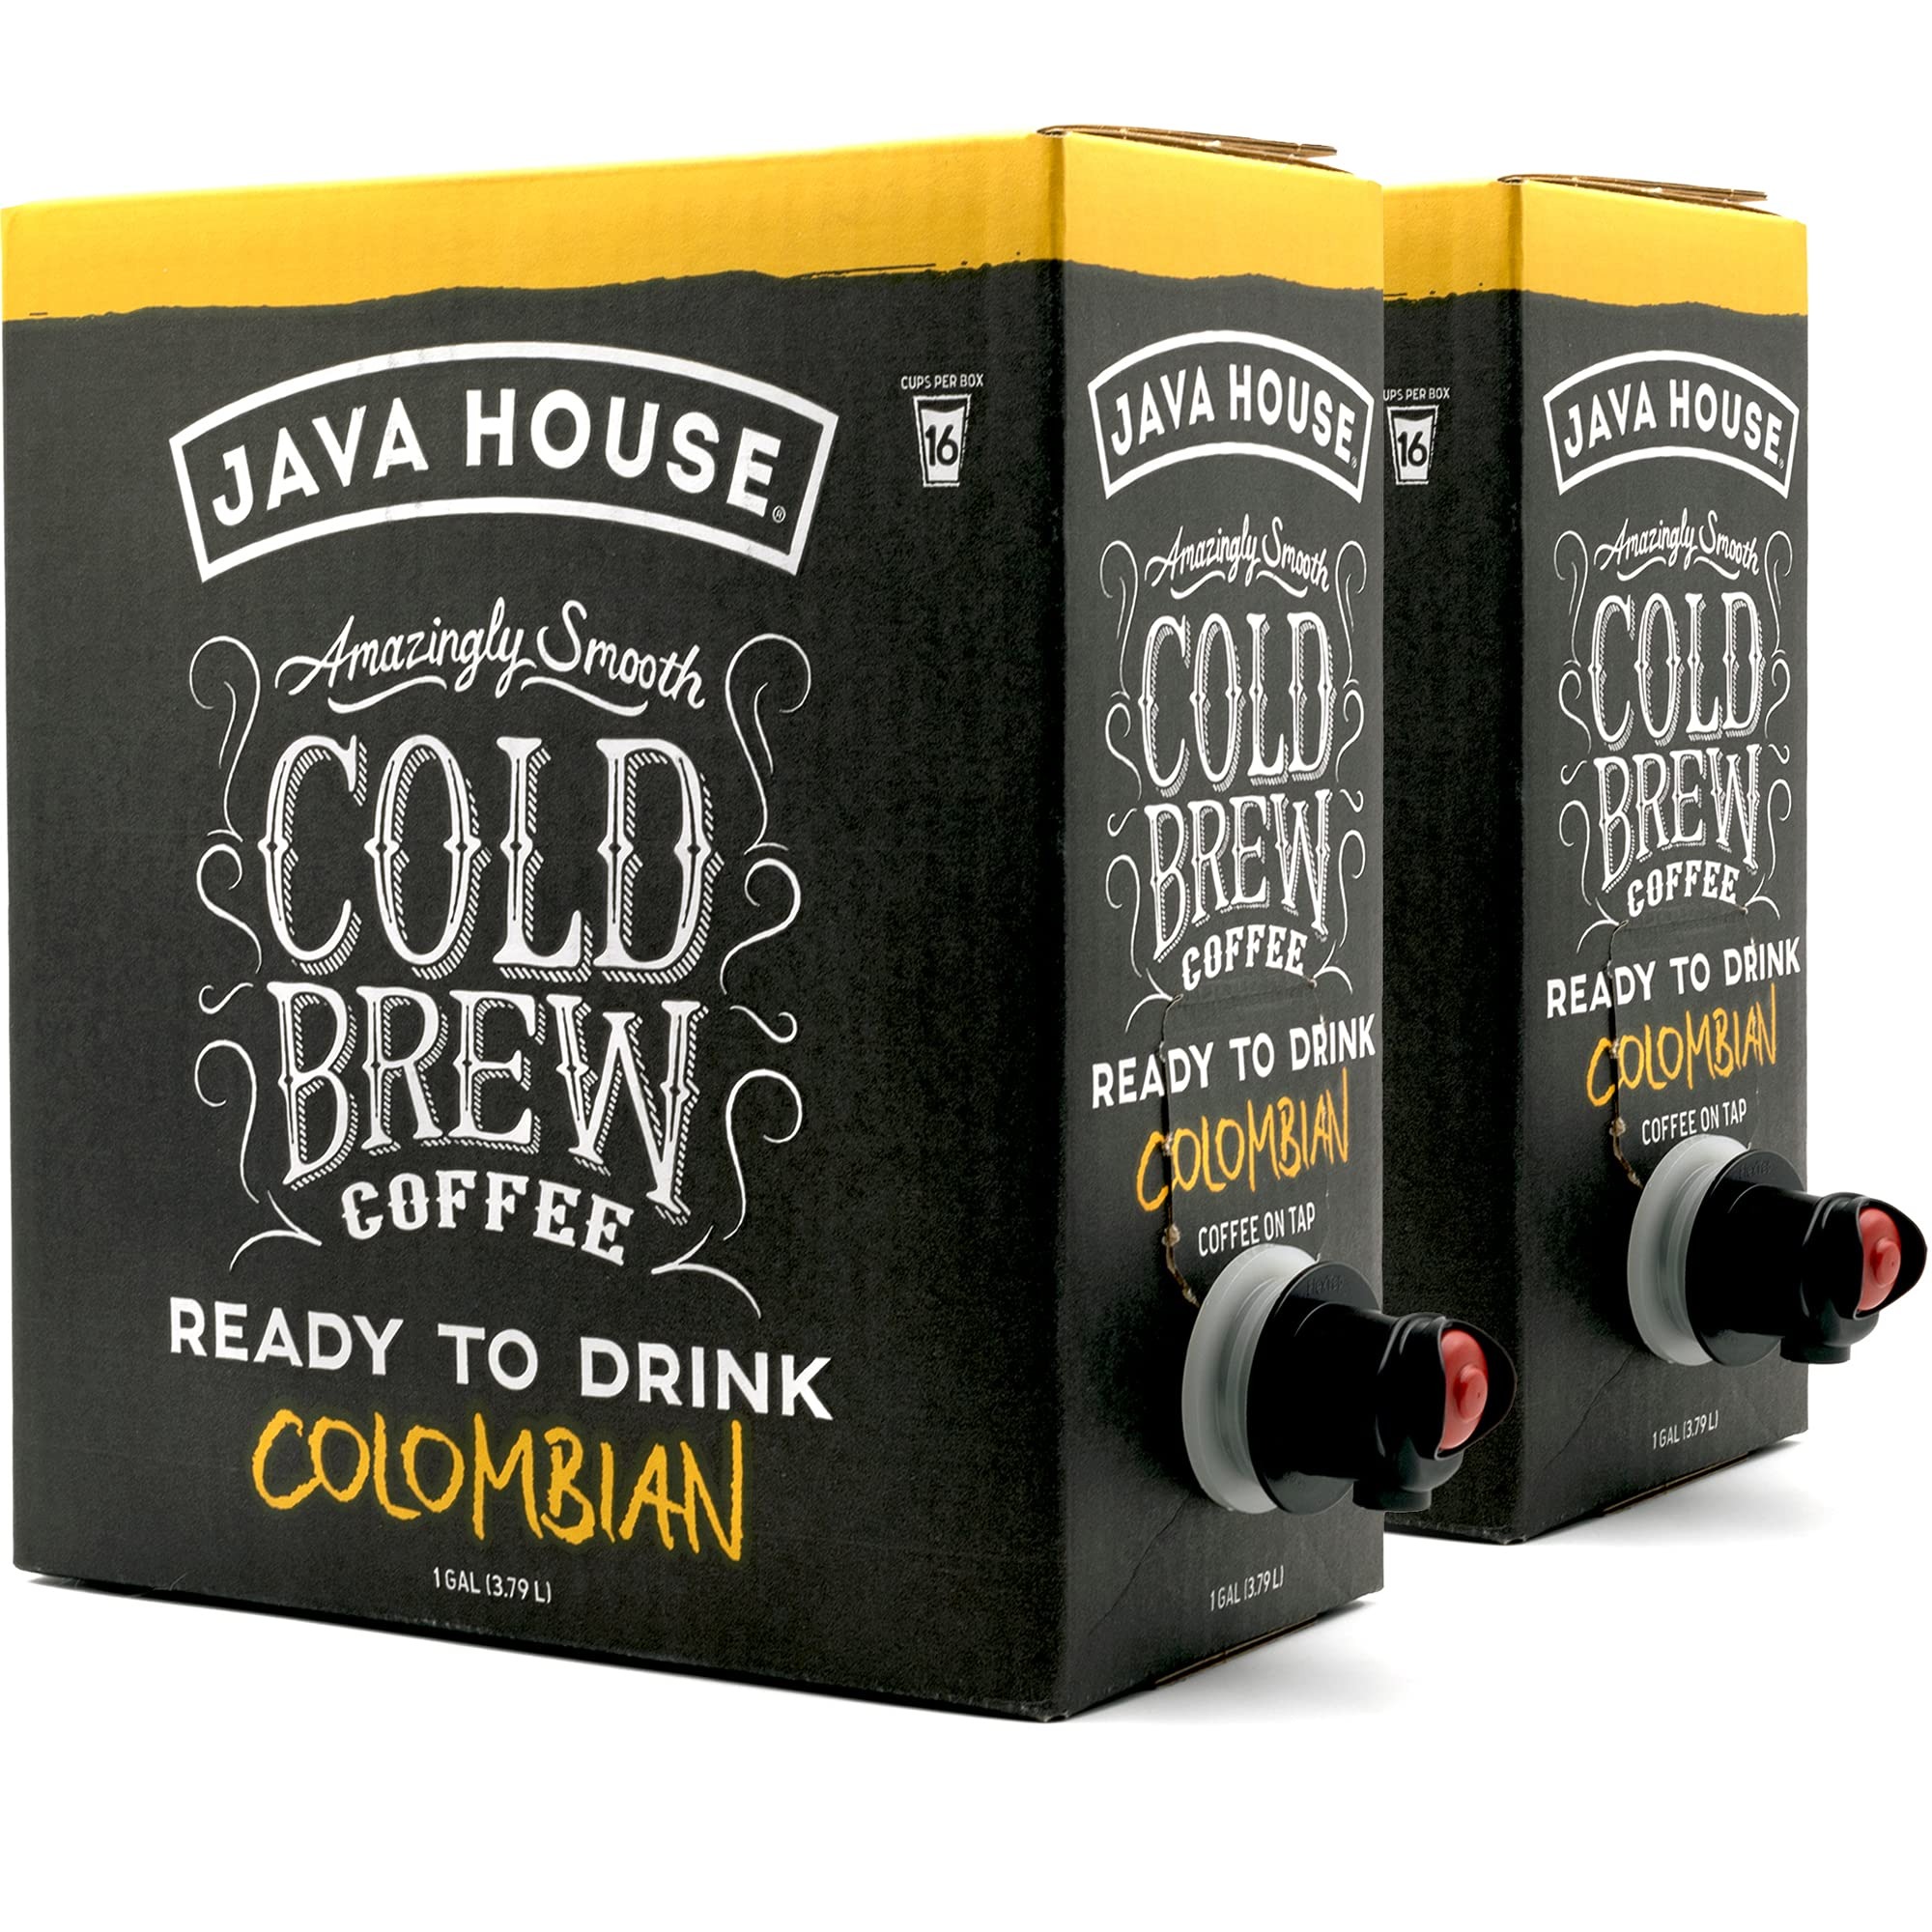
Item Name: Java House Cold Brew Coffee On Tap, (128 Fluid Ounce Box) Not a Concentrate, No Sugar, Ready to Drink Liquid (Colombian, Pack of 2)
Bullet Point 1: READY TO DRINK: No need to measure or mix like a concentrate, this coffee is ready to go as soon as you are
Bullet Point 2: COFFEE ON TAP: Conveniently boxed to fit and pour from the fridge, enjoy instant cold brewed coffee at the push of a button
Bullet Point 3: NO SUGAR: Just filtered water and 100% single origin Arabica coffee beans to make unsweetened, pure cold brew
Bullet Point 4: SHELF-STABLE: Store at room temperature until ready to enjoy. Refrigerate after opening. Best enjoyed cold or on ice.
Bullet Point 5: SMOOTH: 100% Arabica coffee beans are small batch roasted and cold-steeped for 12 hours to create smooth coffee perfection! This isn’t your typical bitter cup of bean juice, this is a smooth cup of cold brewed coffee craftsmanship
Value: 256.0
Unit: Fl Oz

Price: 29.99